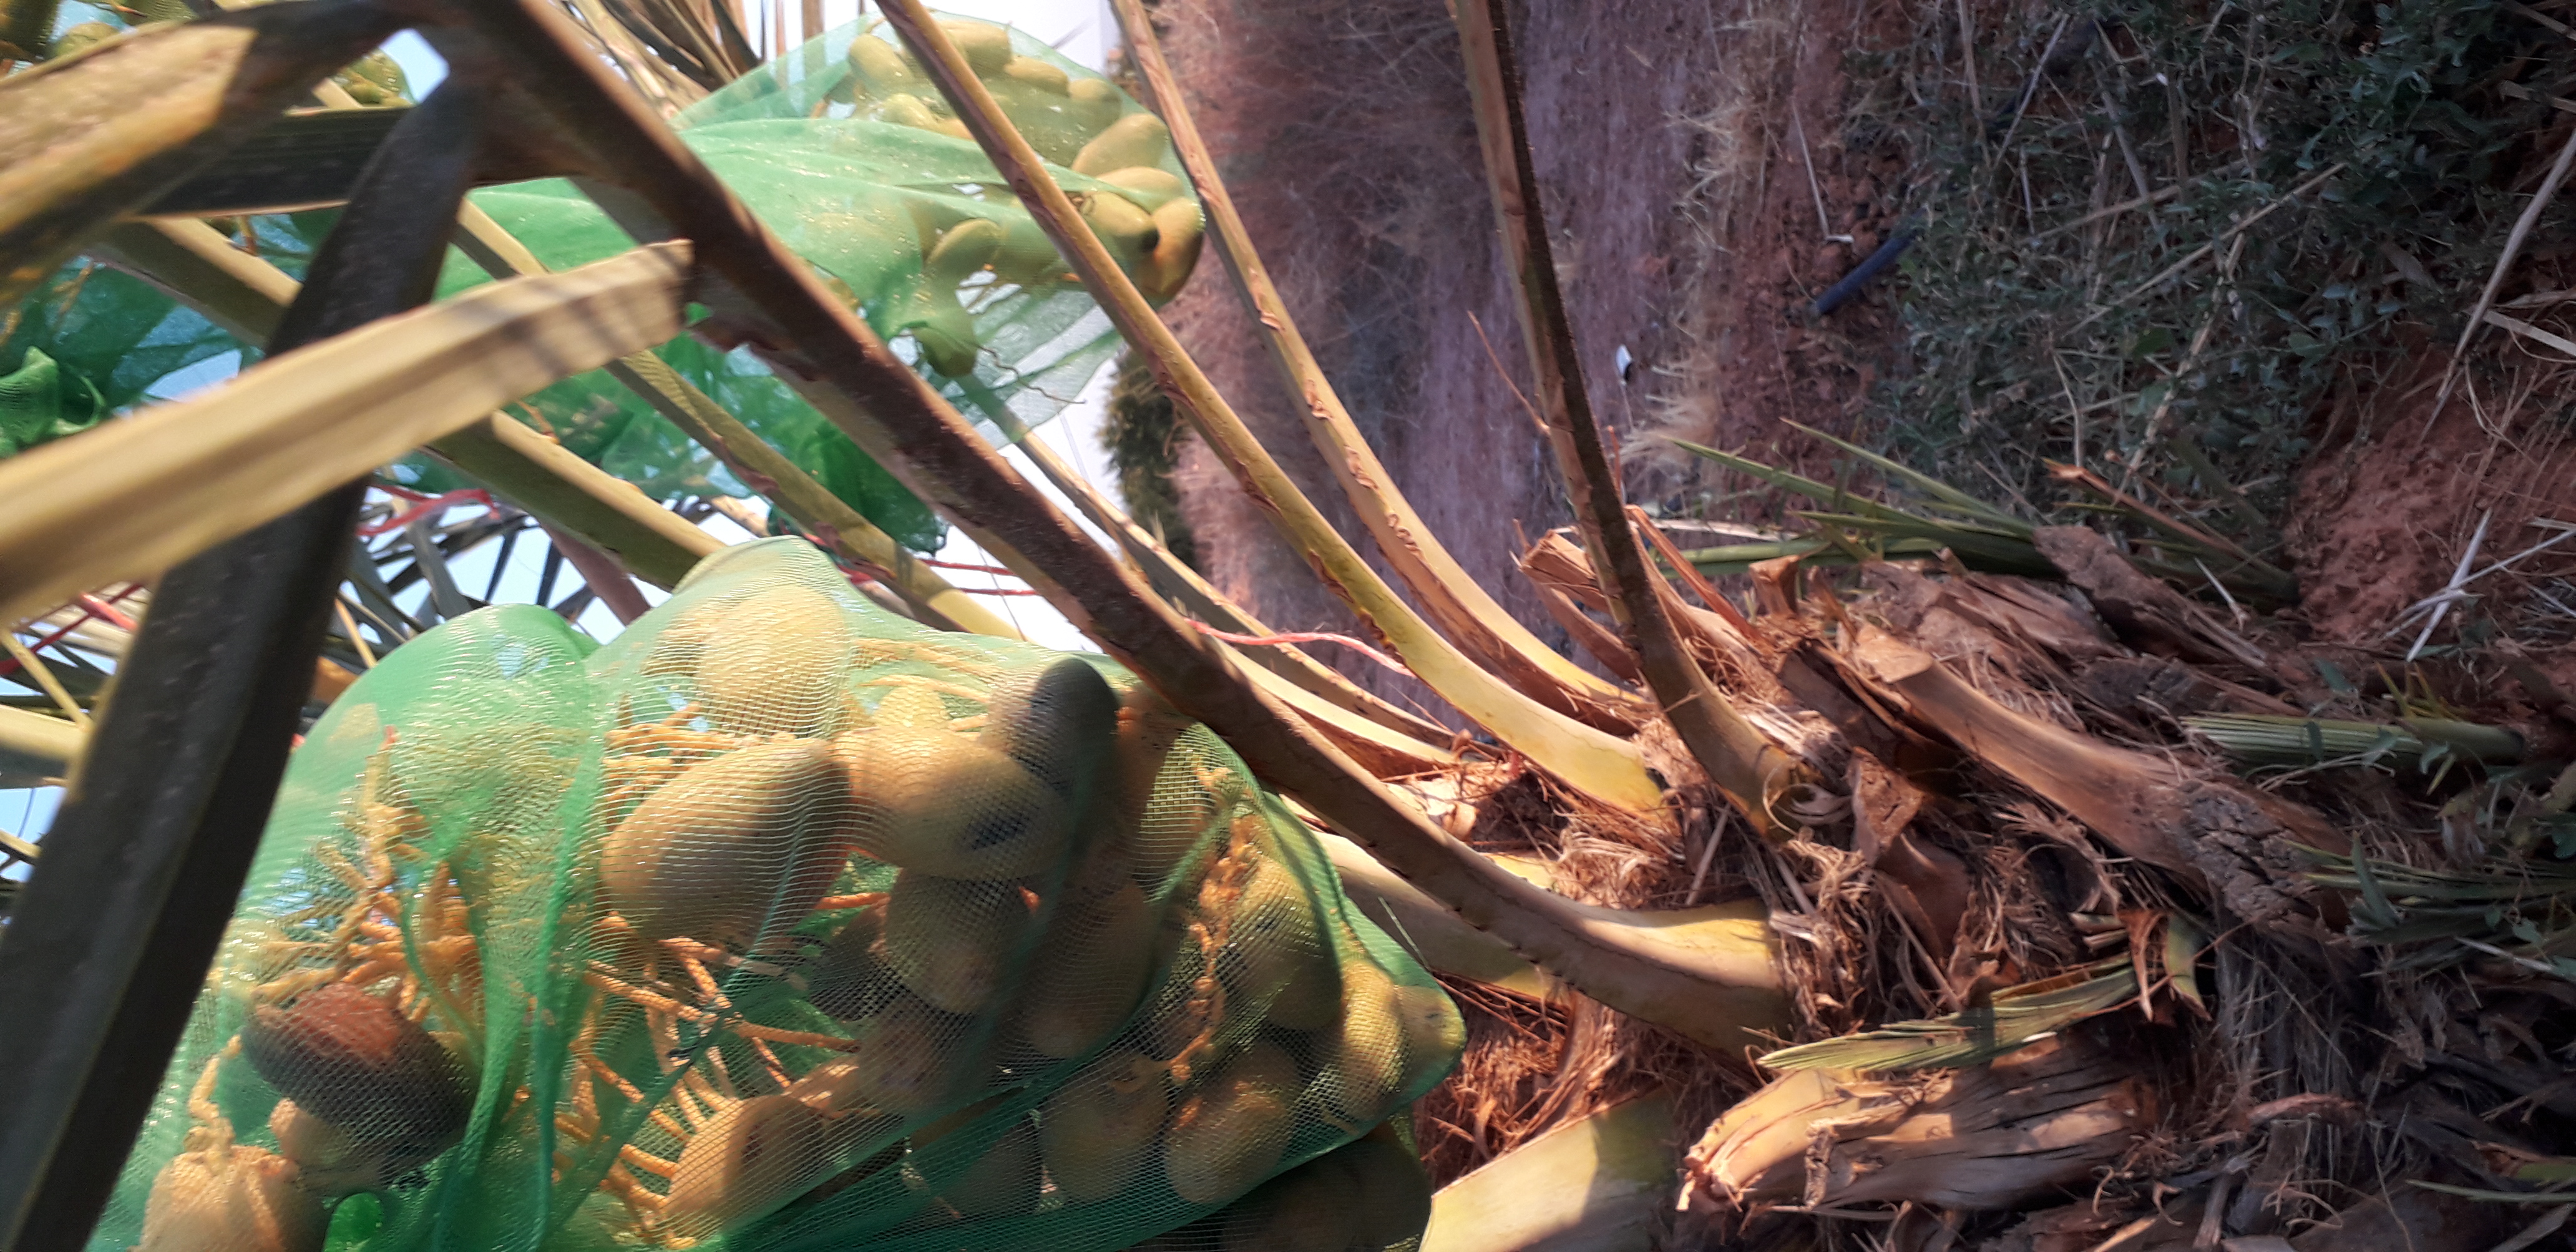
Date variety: Boumajhoul